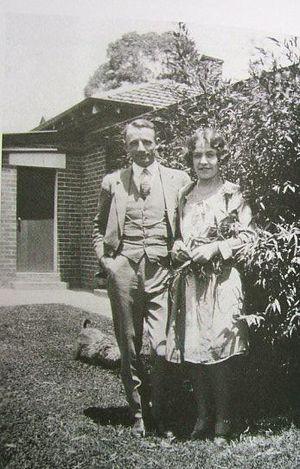
Donald George Bradman, dit Don Bradman et surnommé « The Don », est un joueur de cricket international australien né le 27 août 1908 à Cootamundra en Nouvelle-Galles du Sud et mort le 25 février 2001 à Adélaïde en Australie-Méridionale. Il est généralement considéré comme étant le meilleur batteur de l'histoire de son sport. Sa moyenne à la batte en test-matchs, 99,94, est de loin la meilleure de l'histoire : aucun autre joueur ayant disputé au moins vingt manches n'a fait mieux que 61 en fin de carrière à ce niveau.